Otto Warmbier

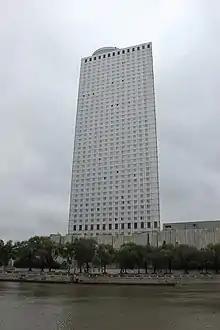
The Yanggakdo International Hotel in Pyongyang, where the alleged attempted theft took place

On January 2, 2016, Warmbier was arrested at Pyongyang International Airport while awaiting departure from North Korea. Danny Gratton, a British member of Warmbier's tour group, witnessed the arrest. He said: